Justin Clarke

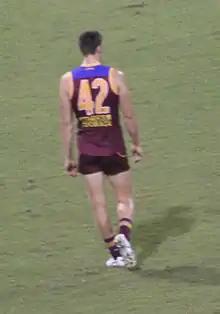
Clarke at a game for the Lions against in April 2015

Justin Clarke (born 18 November 1993) is a former professional Australian rules footballer who played for Brisbane Lions in the Australian Football League (AFL) from 2012 to 2016. Clarke grew up in the small town of Booleroo Centre in the southern Flinders Ranges region of South Australia. Throughout his childhood Clarke had a strong interest in aviation, but his application to join the Air Force was denied as he was too tall. He completed high school with an ATAR of 99.95.